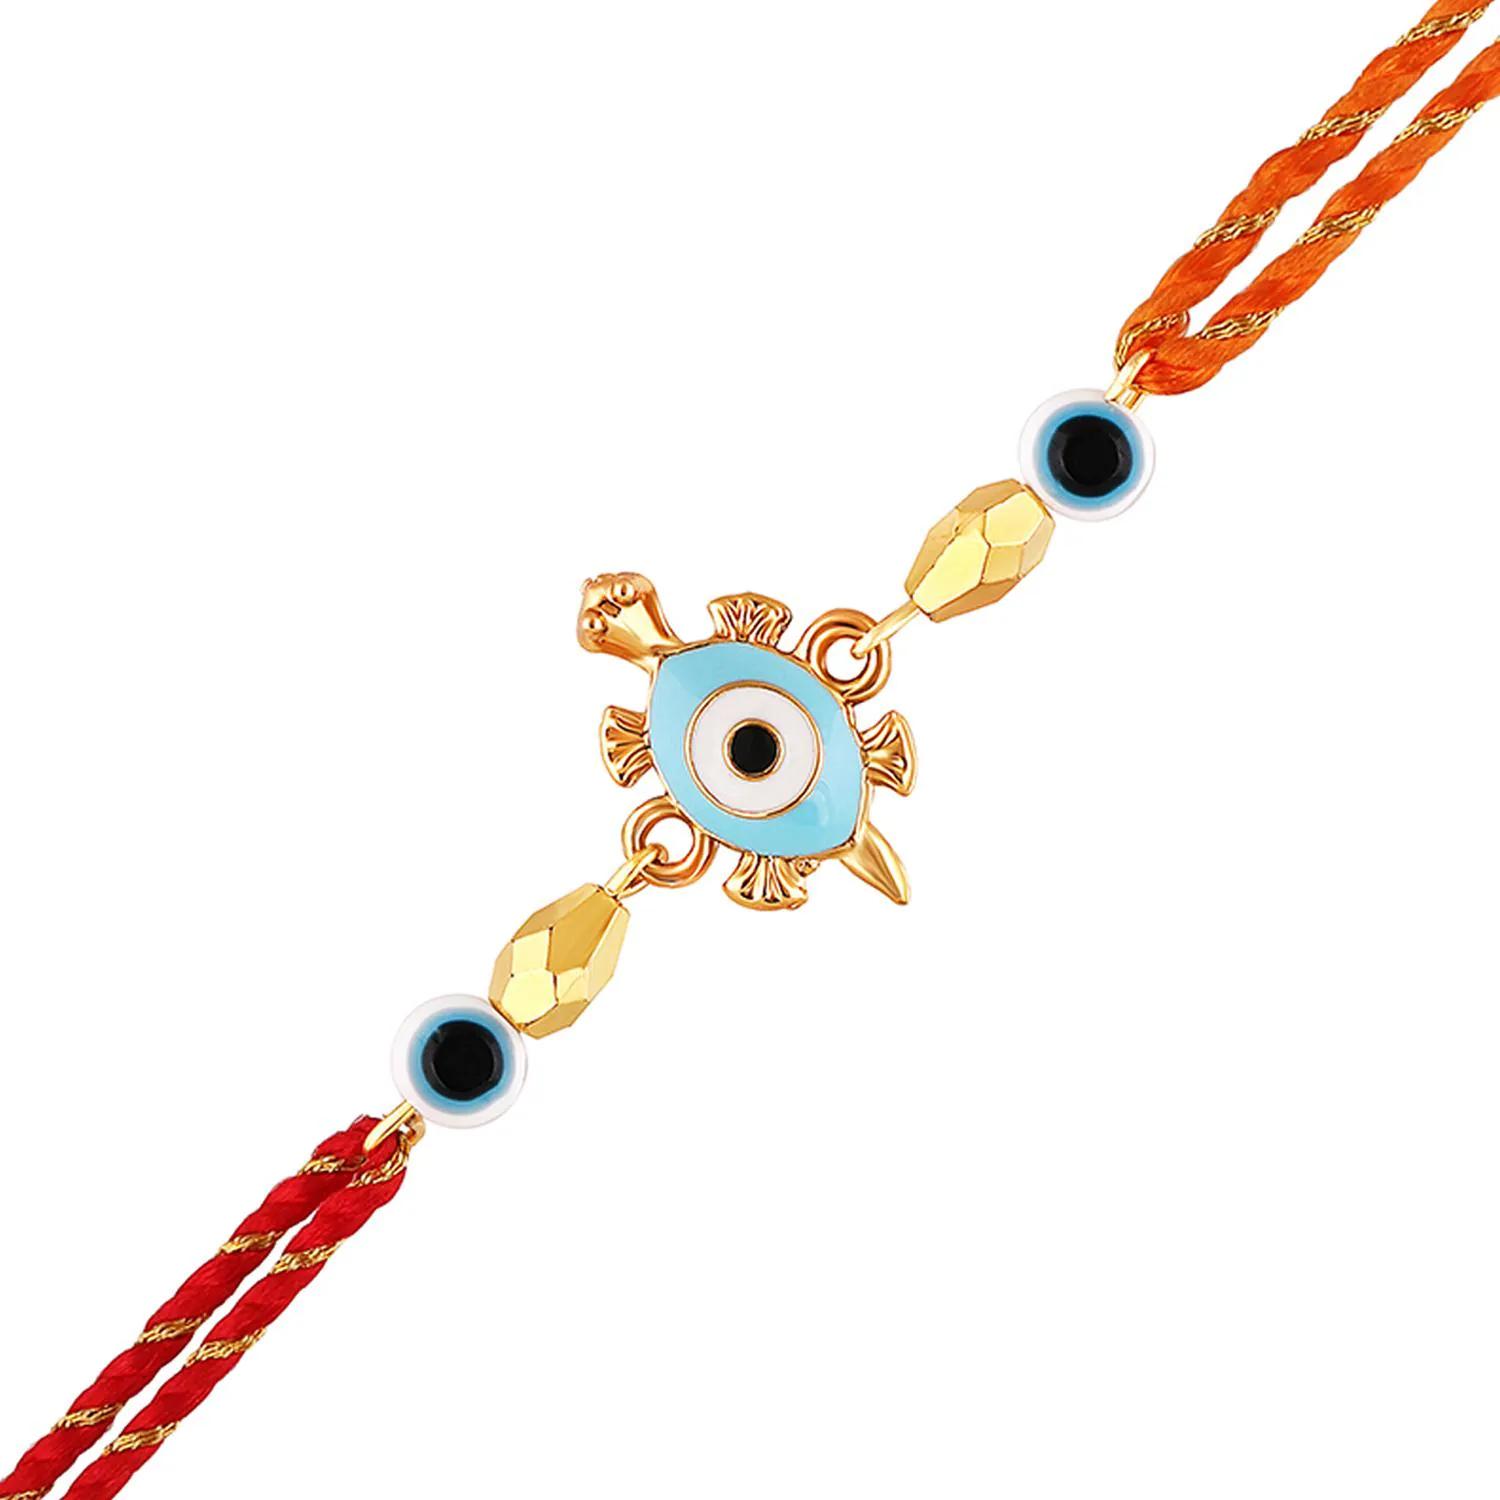
 Mahi Meenakari Enamel Evil Eye & Tortoise-Shaped Fancy Rakshabandhan Rakhi with Crystals for Brother, Bhai, Bro (RA1100744G)
Type: Rakhis
Brand: Mahi
Price: Rs. 229
 Celebrate Raksha Bandhan with our exquisitely crafted Rakhi, designed to strengthen the bond between siblings. This traditional Rakhi features intricate beadwork and durable thread, ensuring it stands the test of time. Handmade with care, each Rakhi is a unique and meaningful gift for your brother. Each Rakhi carries heartfelt blessings and good wishes for your brother's well-being and success. Celebrates the bond of love and protection between siblings, a cherished tradition in Indian culture.
Features: The Rakhi is adorned with vibrant colors and attractive embellishments that add a touch of elegance to the celebration.,Content in Box : 1 Rakhi ; Cultural Significance: This beautiful Rakhi will acknowledge your love for Your Brother with the promise that your bond with him will grow stronger as time goes on.,Vibrant Colors: Adding bright and playful colors to the celebration will make it stand out and make it more enjoyable.,Celebrate the bond of love and protection with our exquisite Rakhis. Share the joy of Raksha Bandhan Festival with this beautiful Rakhi, a token of love, protection and blessings.,Adjustable Size and Easy to tie: Designed to fit wrists of all sizes. It is simple and easy to tie the Rakhi securely and effortlessly.
Included: 1 Rakhi